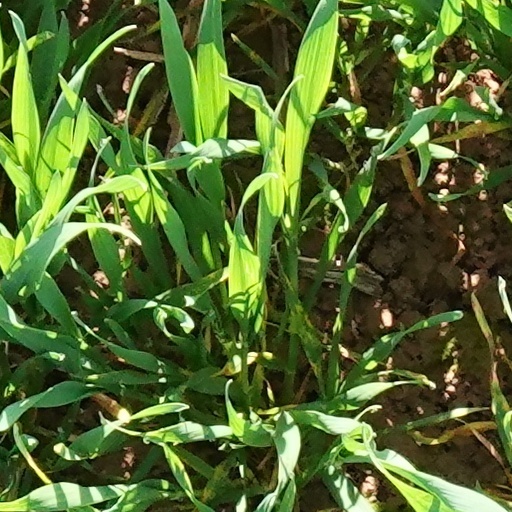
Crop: wheat